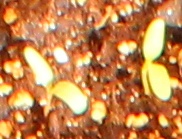
Label: Sugar beet